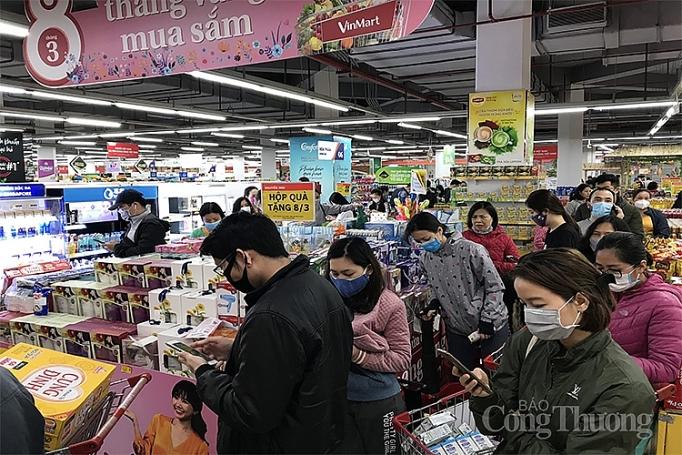
có nhiều người đang đứng thành hàng trong siêu thị